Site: brandenburg
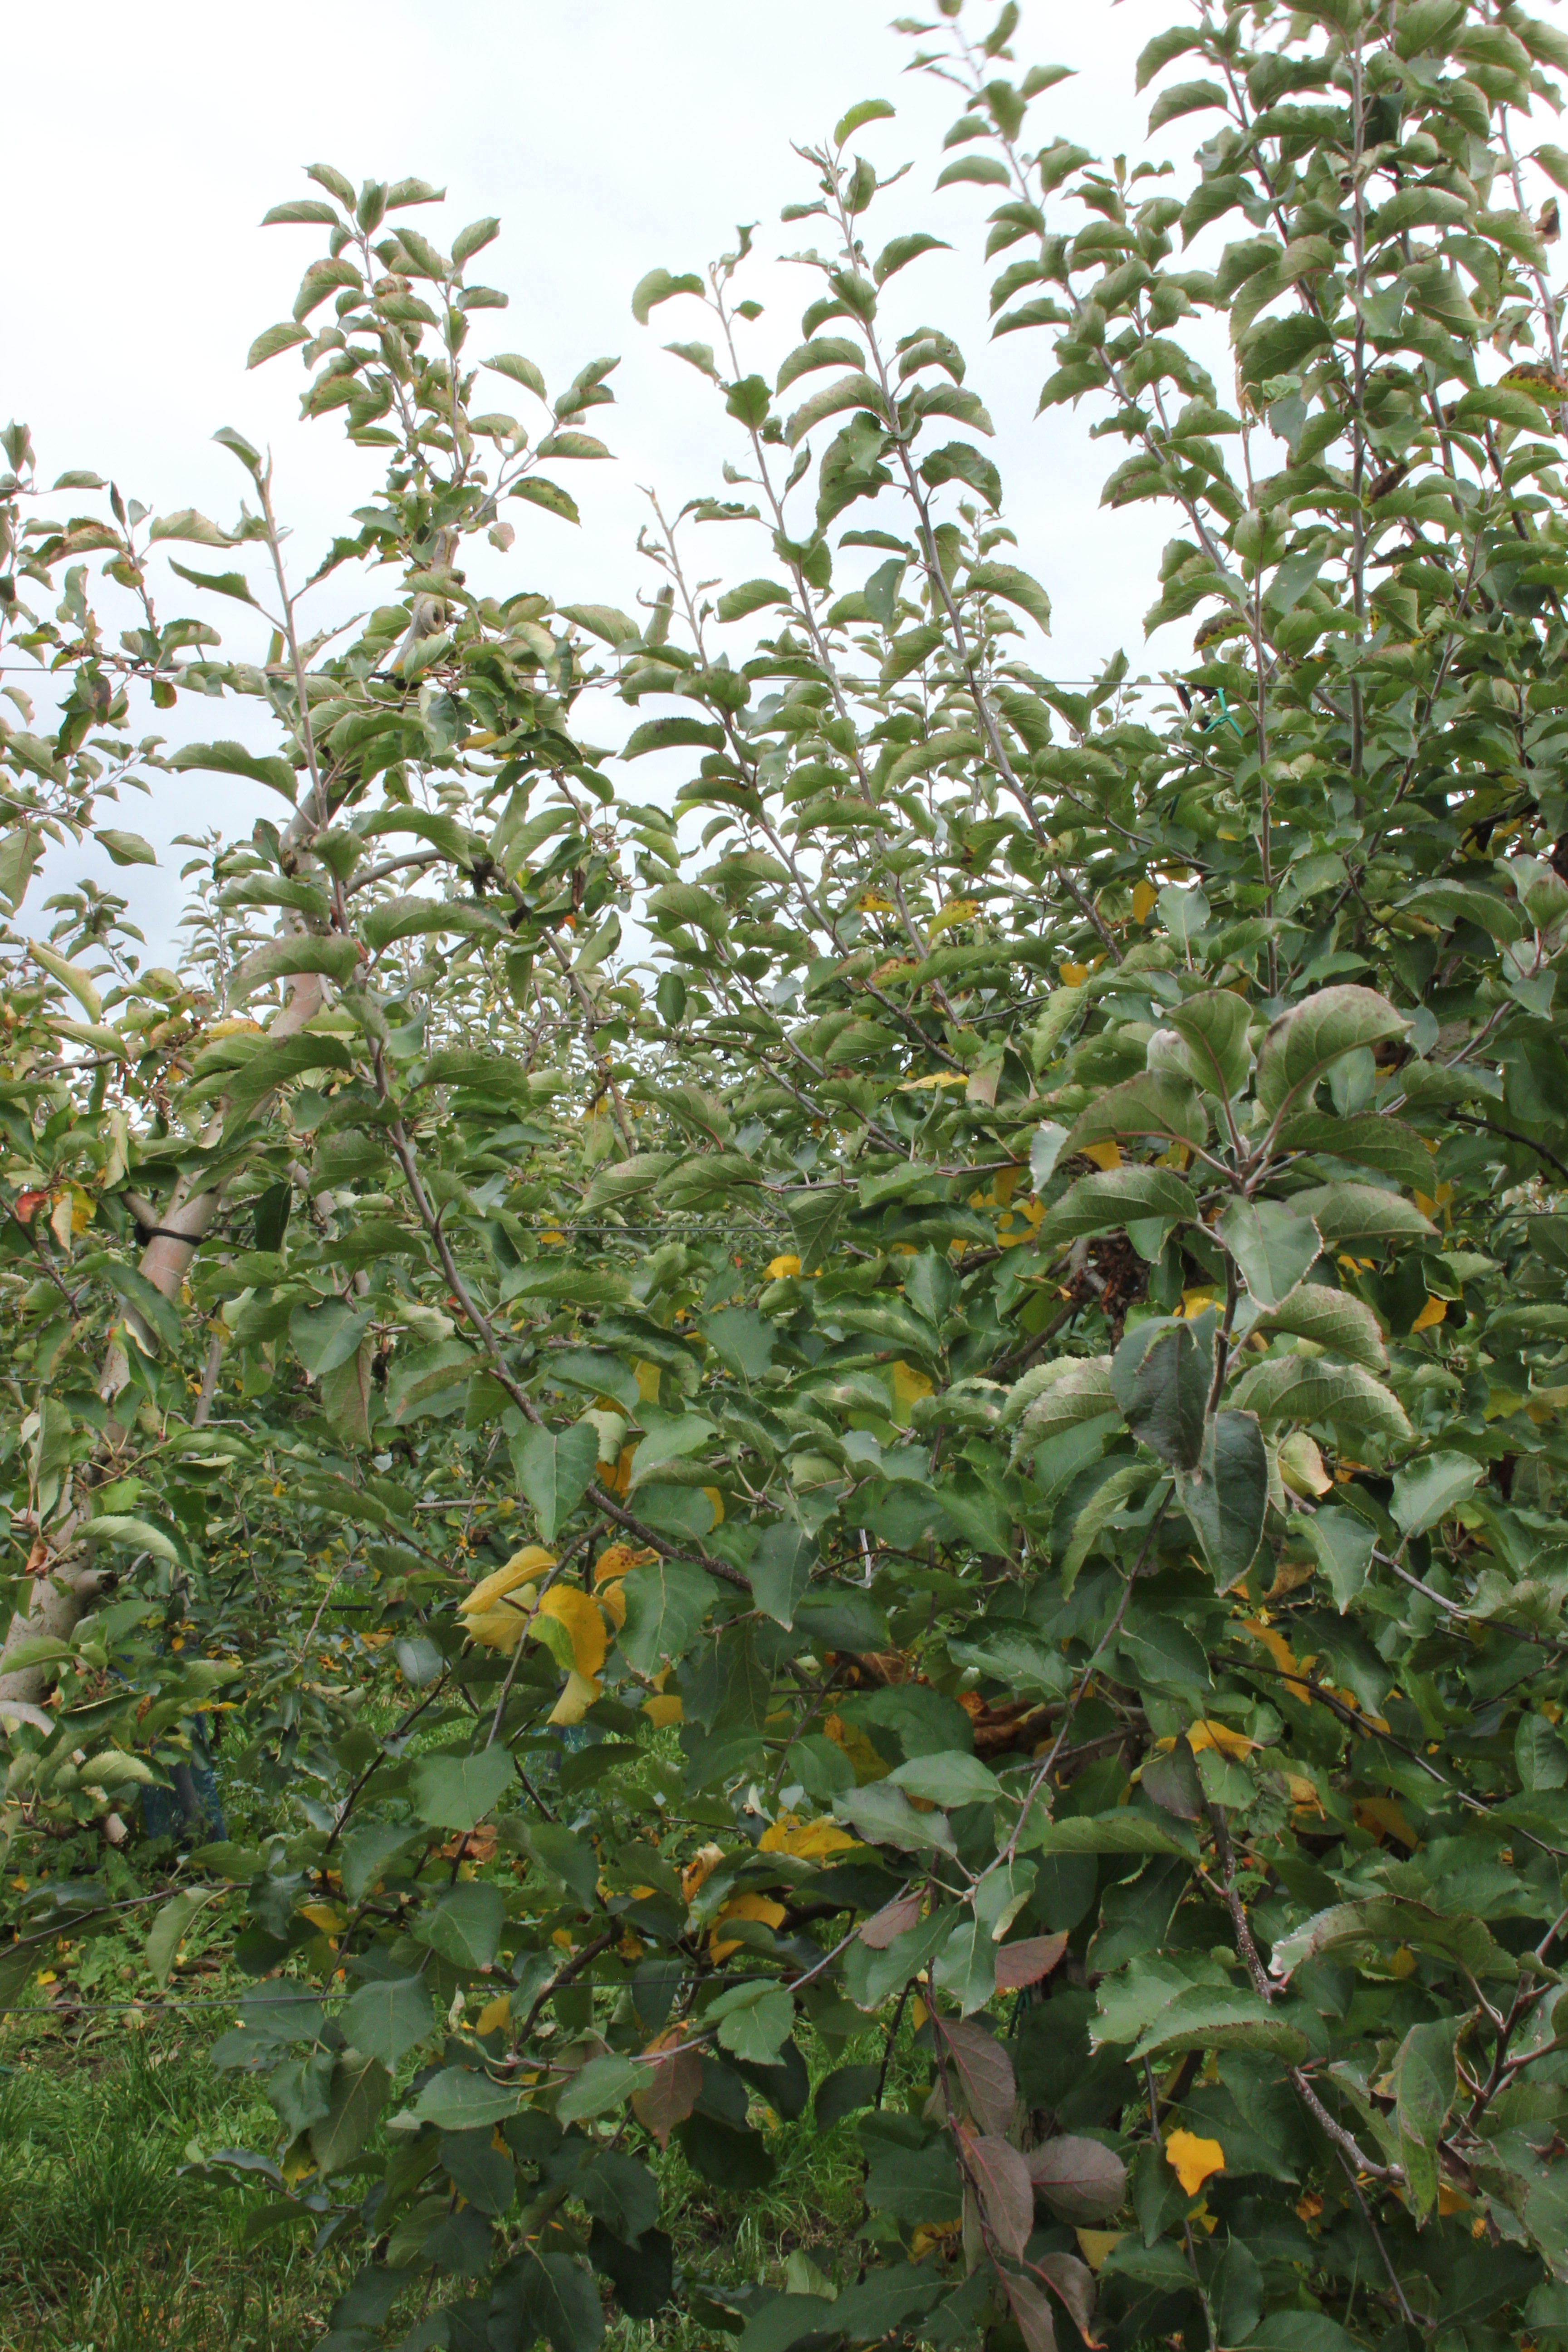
Growth stage (BBCH 91): Senescence, beginning of dormancy